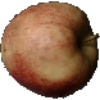
Label: red_apple